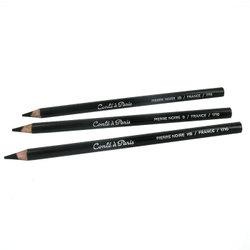
Conté Pierre Noire Sketching Pencils
Brand: Conté
Carefully manufactured by skilled craftspeople, Pierre Noire pencils have a soft, smooth lead particularly well suited to drawing, sketching and outlining. Like all Conté pencils, they may be sharpened with a razor blade or knife.
Category: Office Supplies > Office Instruments > Writing & Drawing Instruments > Art Charcoals > Conté Charcoals